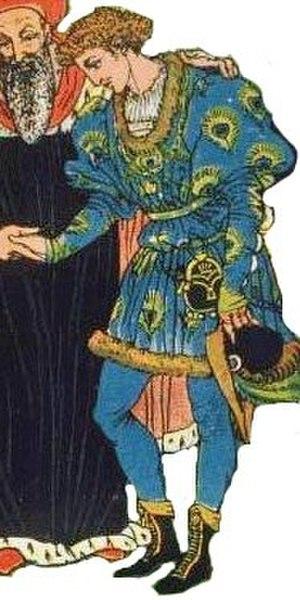
Le marquis de Carabas est le nom imaginaire d’un des personnages du conte Le Maître chat ou le Chat botté de Charles Perrault, paru pour la première fois en 1697 avec Les Contes de ma mère l’Oye.
Le Maître chat ou le Chat botté est un conte franco-italien en prose racontant l'histoire d'un chat qui utilise la ruse et la tricherie pour offrir le pouvoir, la fortune et la main d'une princesse à son maître mal-né et sans-le-sou. L'auteur italien Giovanni Francesco Straparola semble avoir transcrit la plus ancienne version connue de cette histoire dans son livre Les Nuits facétieuses. La version classique de ce conte est écrite à la fin du XVIIᵉ siècle par Charles Perrault. Elle provient d'un manuscrit illustré, intitulé « Les Contes de ma mère l'Oye », et daté de 1695, soit deux ans avant la publication du recueil de huit contes de Perrault « Histoires ou contes du temps passé Avec des moralités » par Barbin en 1697. Le Chat botté connaît instantanément le succès et reste populaire de nos jours, malgré une morale ambiguë.